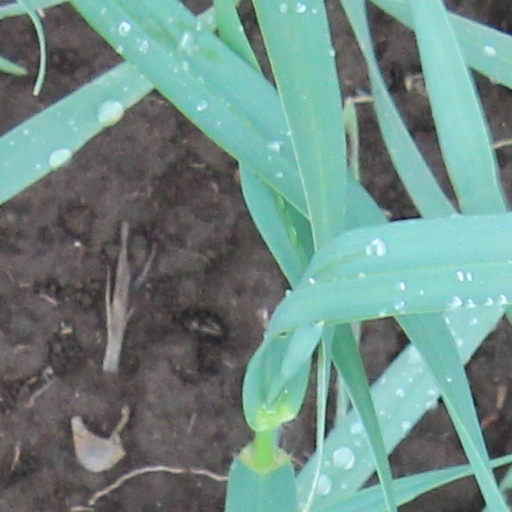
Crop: wheat